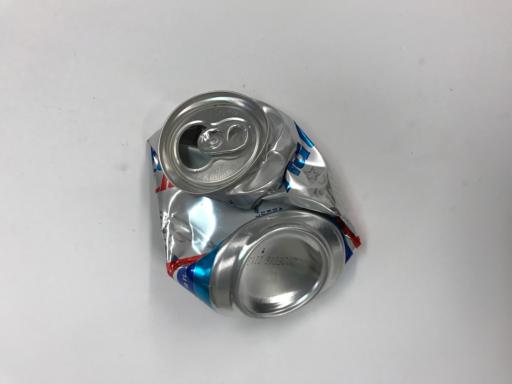
Label: metal